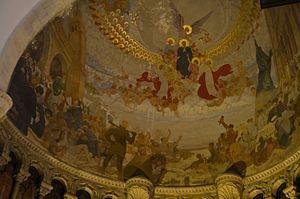
Intérieur de la cathédrale Saint-Vincent-de-Paul de Tunis (Tunisie)
Georges Le Mare, orthographié aussi Georges Lemare, né le 29 avril 1866 à Coutances et mort en 1942, est un artiste peintre orientaliste français principalement actif en Tunisie.
La cathédrale Saint-Vincent-de-Paul ou simplement cathédrale de Tunis est la cathédrale de rite catholique de la ville de Tunis.